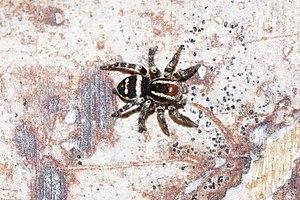
Stenaelurillus albus est une espèce d'araignées aranéomorphes de la famille des Salticidae.